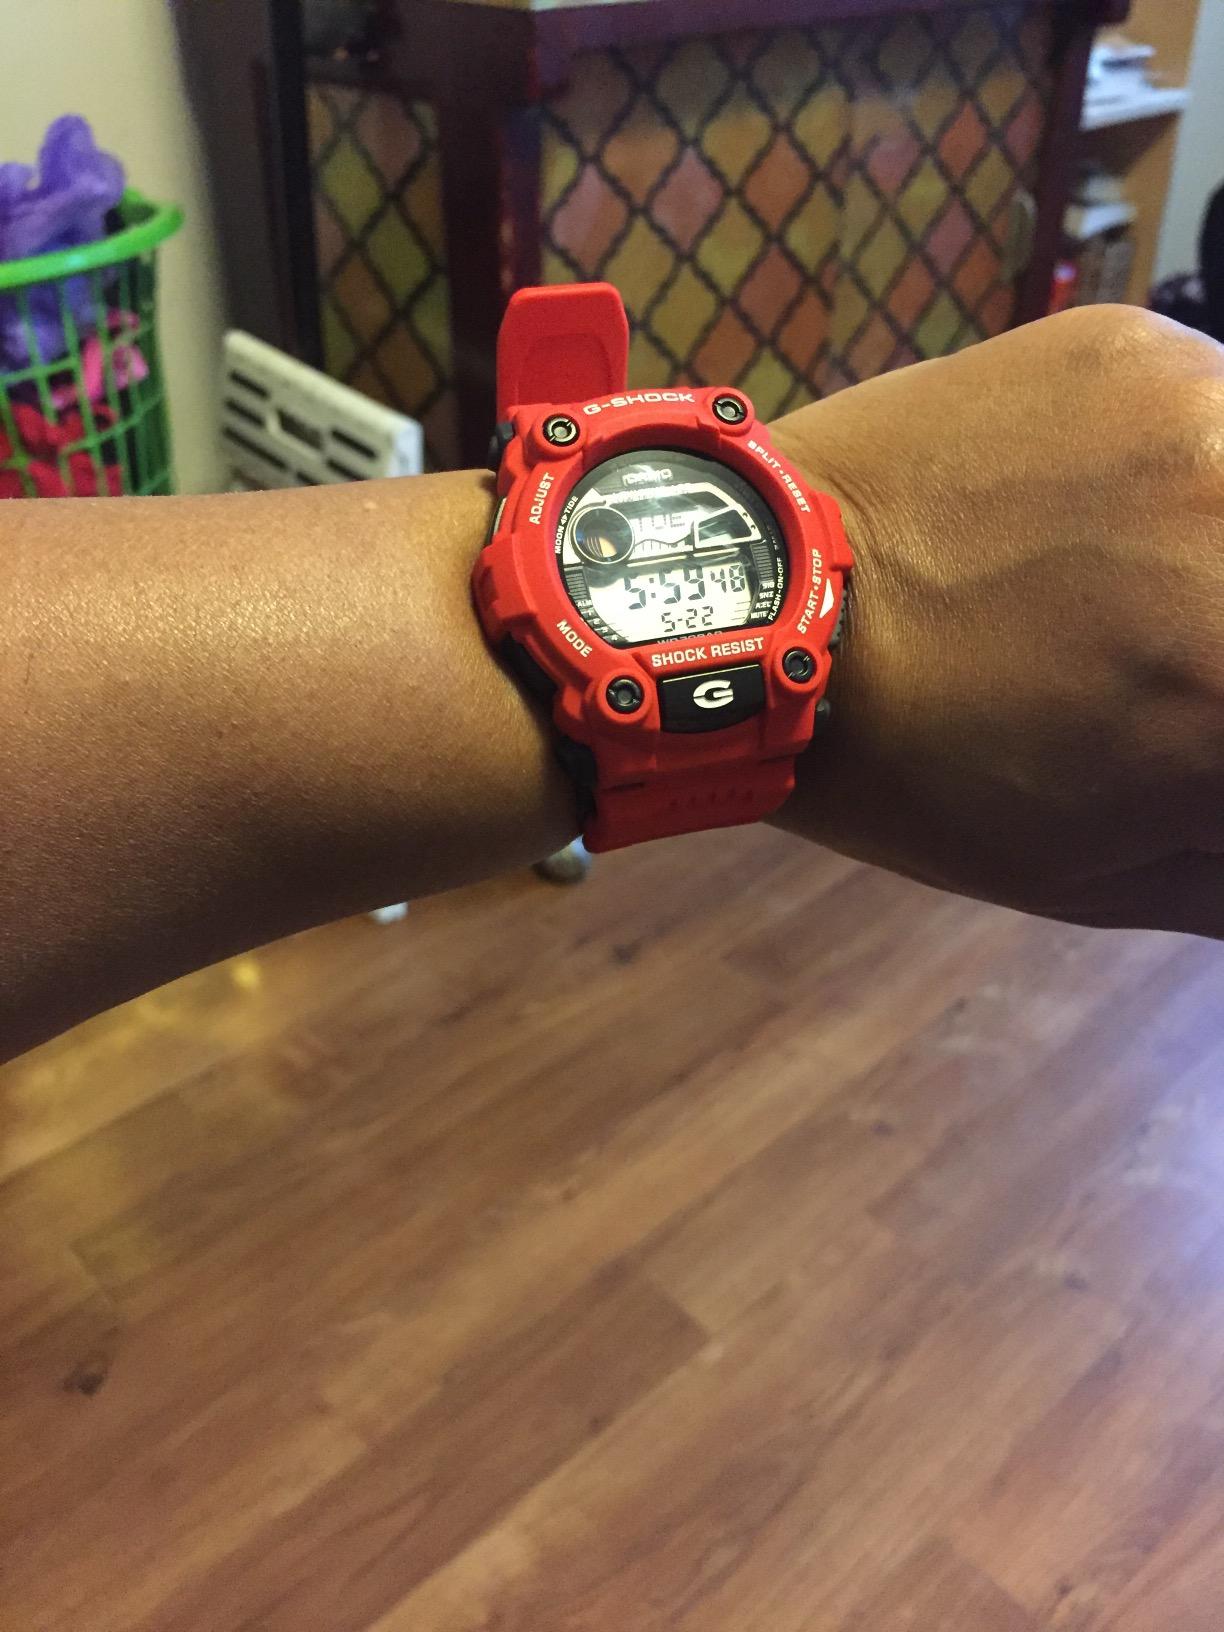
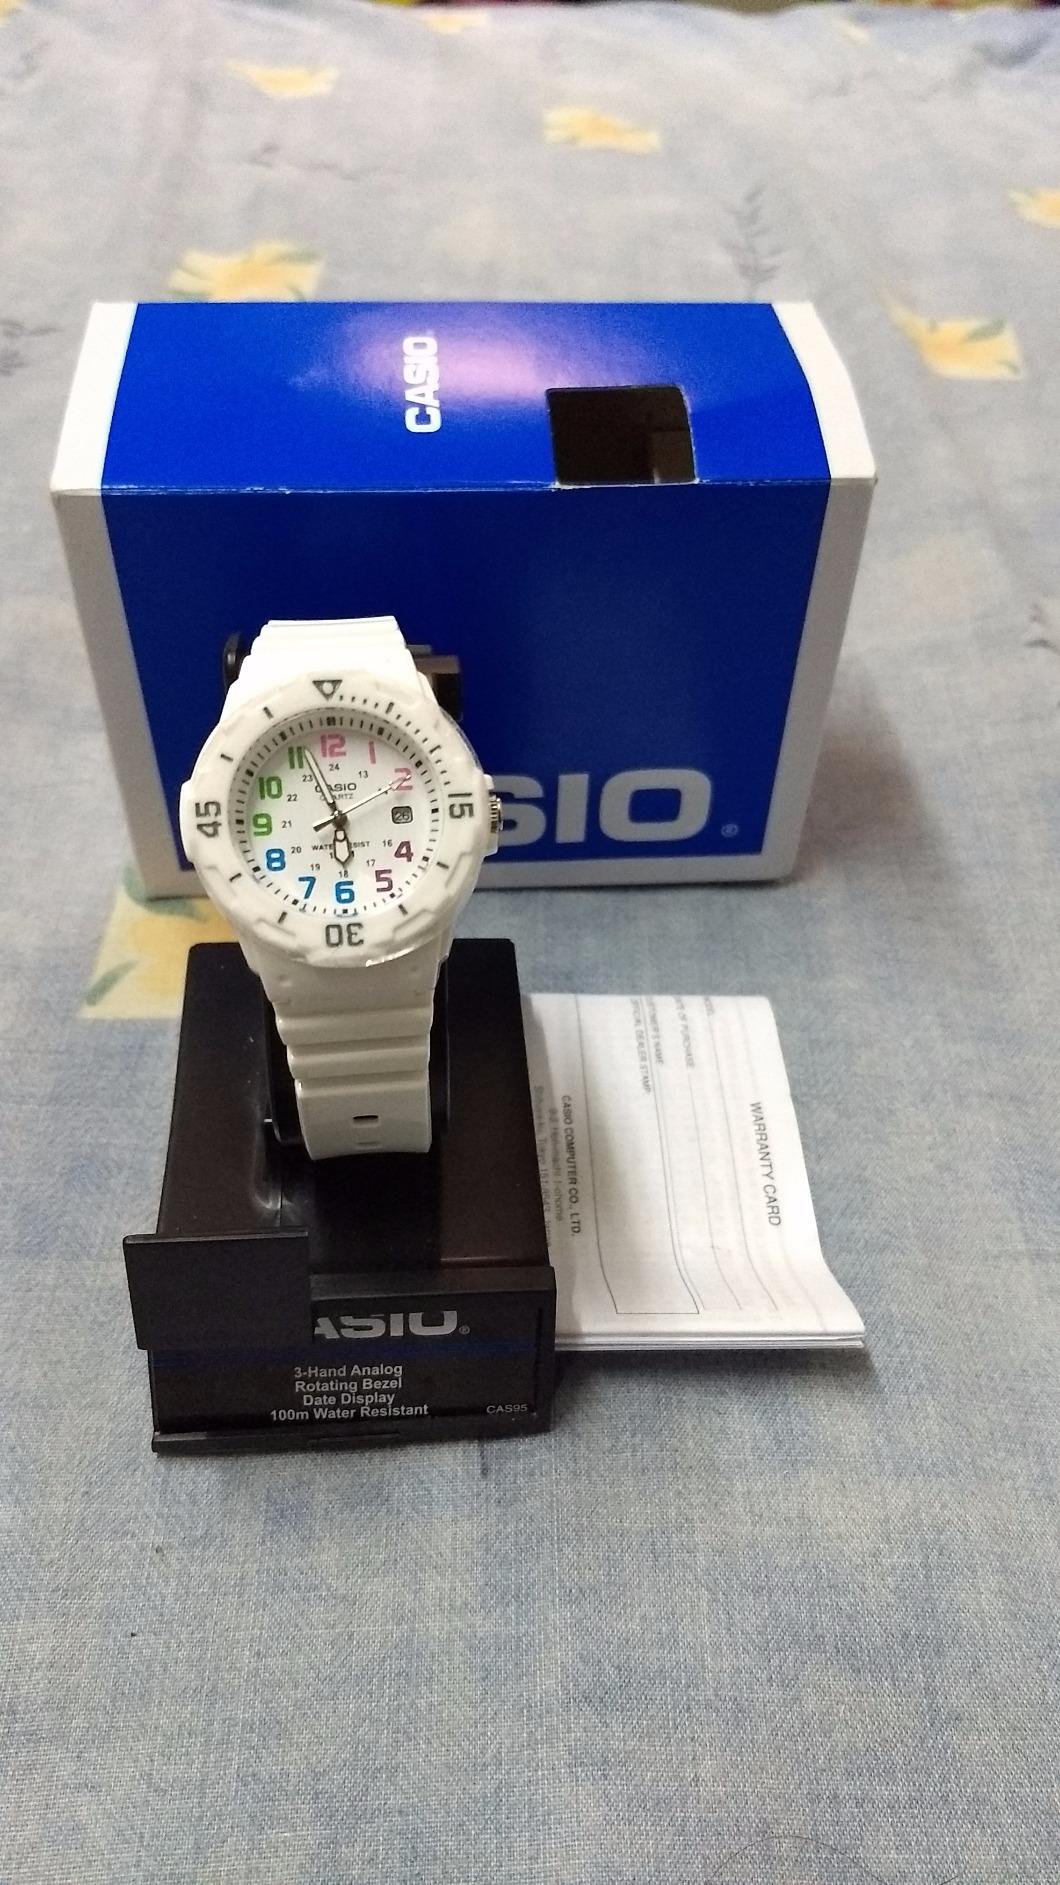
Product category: accessories_watch
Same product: no